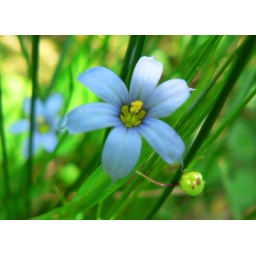
Tiny little flower in the grass